Lost City of Z

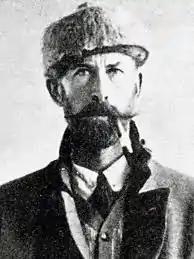
The British surveyor Percy Fawcett in 1911, who believed an indigenous city, which he called "the Lost City of Z", had existed in the Brazilian jungle

Fawcett found a document known as Manuscript 512, held at the National Library of Brazil, believed to have been written by Portuguese "bandeirantes" . According to the document, in 1753, a group of "bandeirantes" discovered the ruins of an ancient city that contained arches, a statue, and a temple with hieroglyphs. He described the city ruins in great detail without giving its location.